Ovdan (Balakhani)

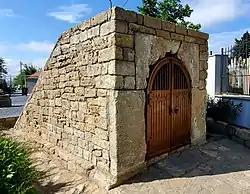

The structure, Ovdan, was built in the 14th century in the Balakhani settlement in modern-day Azerbaijan by order of Shirvanshah Emir Khaja Zeynaddin.